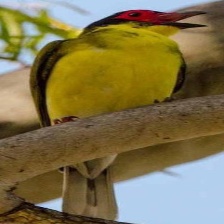
Species: AUSTRALASIAN FIGBIRD
Scientific name: SPHECOTHERES VIEILLOTI